Ernie Brandts

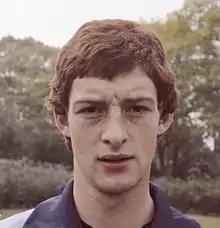
Brandts in 1978

Ernstus Wilhelmus Johannes Brandts (born 3 February 1956) is a Dutch football manager and former player.